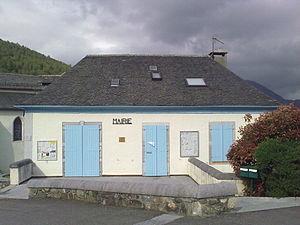
Bilhères, France
Bilhères est une commune française, située dans le département des Pyrénées-Atlantiques en région Nouvelle-Aquitaine.